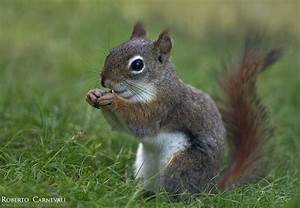
Label: scoiattolo